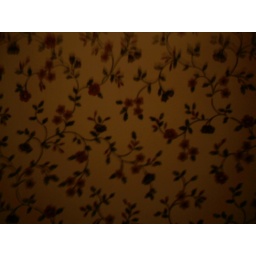
The nasty wall paper in our bathroom